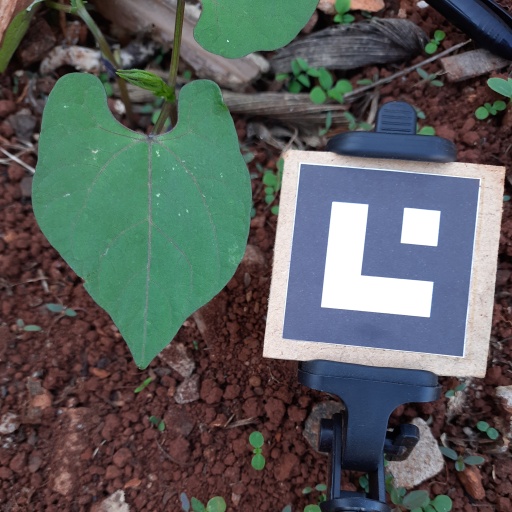
Observations: flat surface, eating holes in the edge, under shade